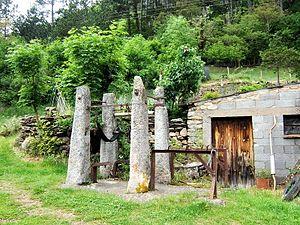
ferradou en Lozère
Un travail à ferrer — ou simplement travail — est un dispositif plus ou moins sophistiqué conçu pour maintenir et immobiliser de grands animaux, en particulier lors du ferrage.